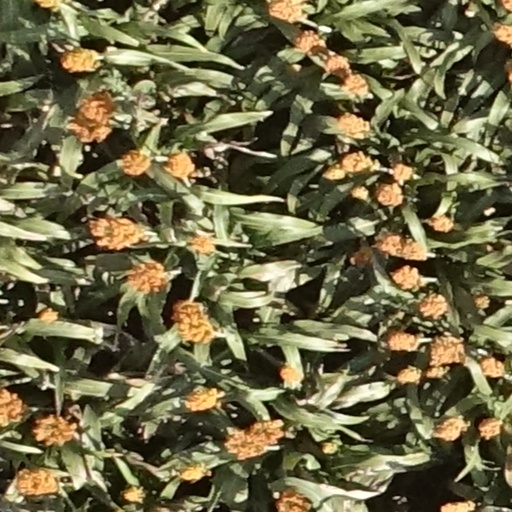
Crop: sorghum